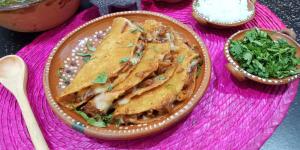
tacos de birria con queso